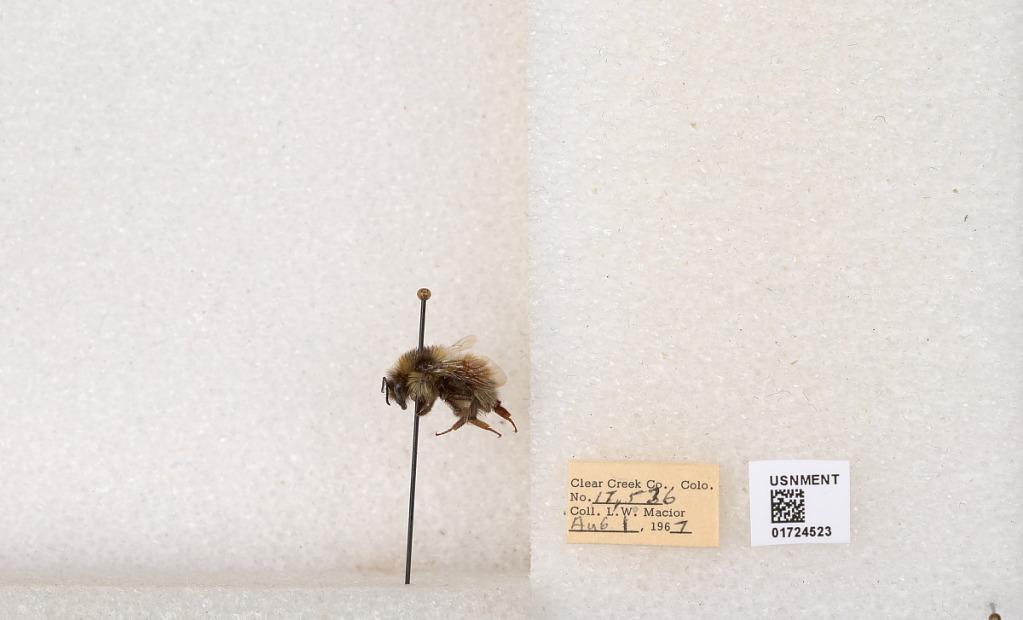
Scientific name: Bombus (Pyrobombus) sylvicola Kirby
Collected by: L. Macior
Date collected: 1967-8-1
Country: United States
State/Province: Colorado
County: Clear Creek
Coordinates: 39.6891, -105.644